Gordana Vlajić

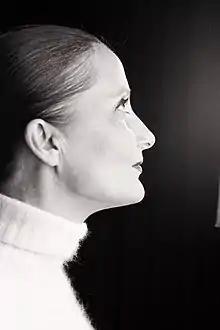
Portrait of Gordana Vlajic

Vlajić was born in Pančevo, Vojvodina, in what was then the People's Republic of Serbia in the Federal People's Republic of Yugoslavia. She graduated from the University of Belgrade Faculty of Political Sciences, majoring in journalism, and subsequently undertook studies in public relations in The Netherlands.